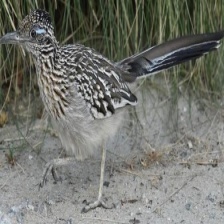
Species: ROADRUNNER
Scientific name: GEOCOCCYX